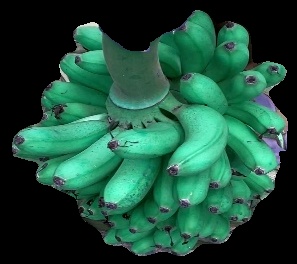
Variety: rasbale
Grade: grade1